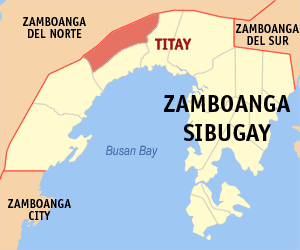
Titay est une localité de la province du Zamboanga Sibugay, aux Philippines. En 2015, elle compte 49 673 habitants.